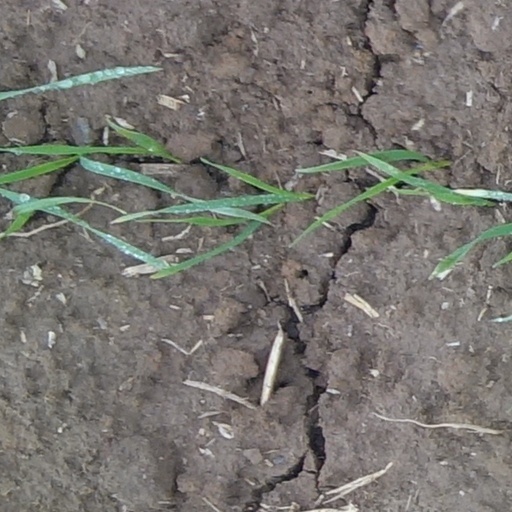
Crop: wheat